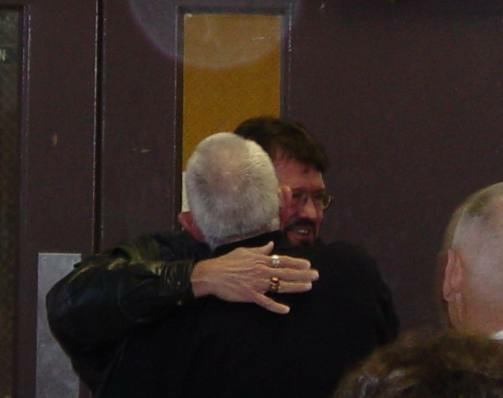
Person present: Yes